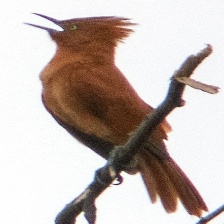
Species: CAATINGA CACHOLOTE
Scientific name: PSEUDOSEISURA CRISTAT